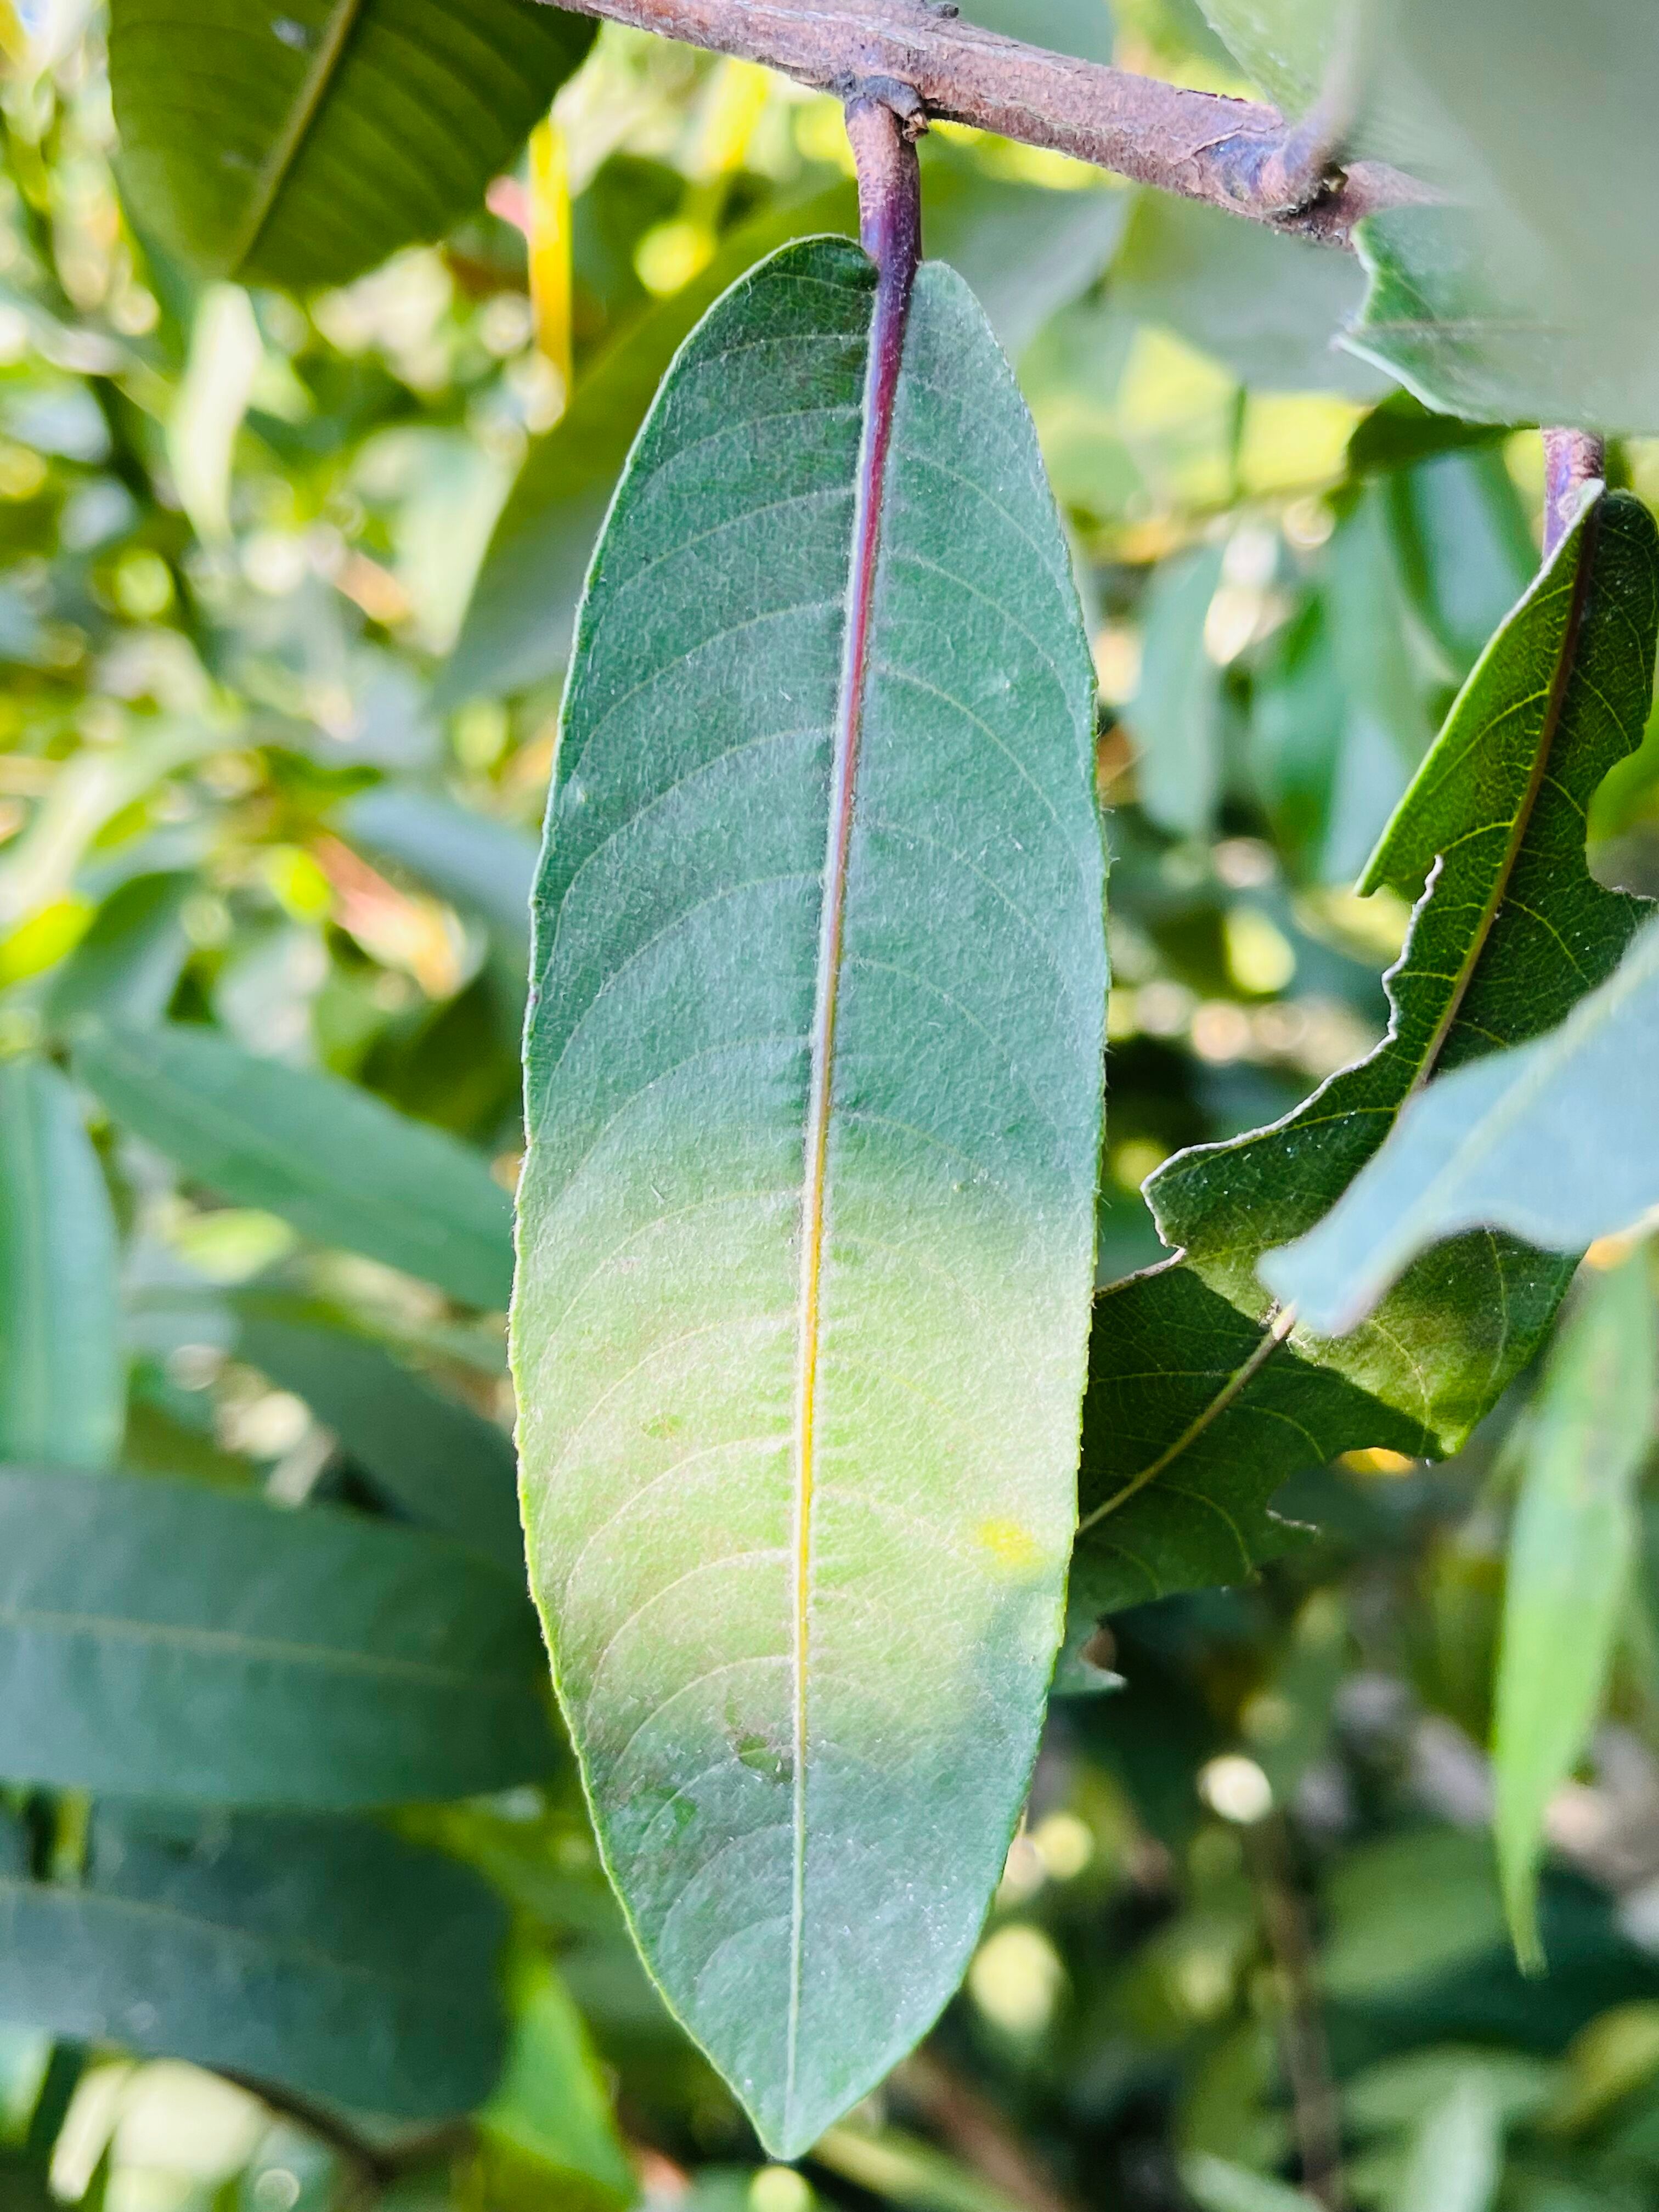
Plant species: terminalia-arjuna